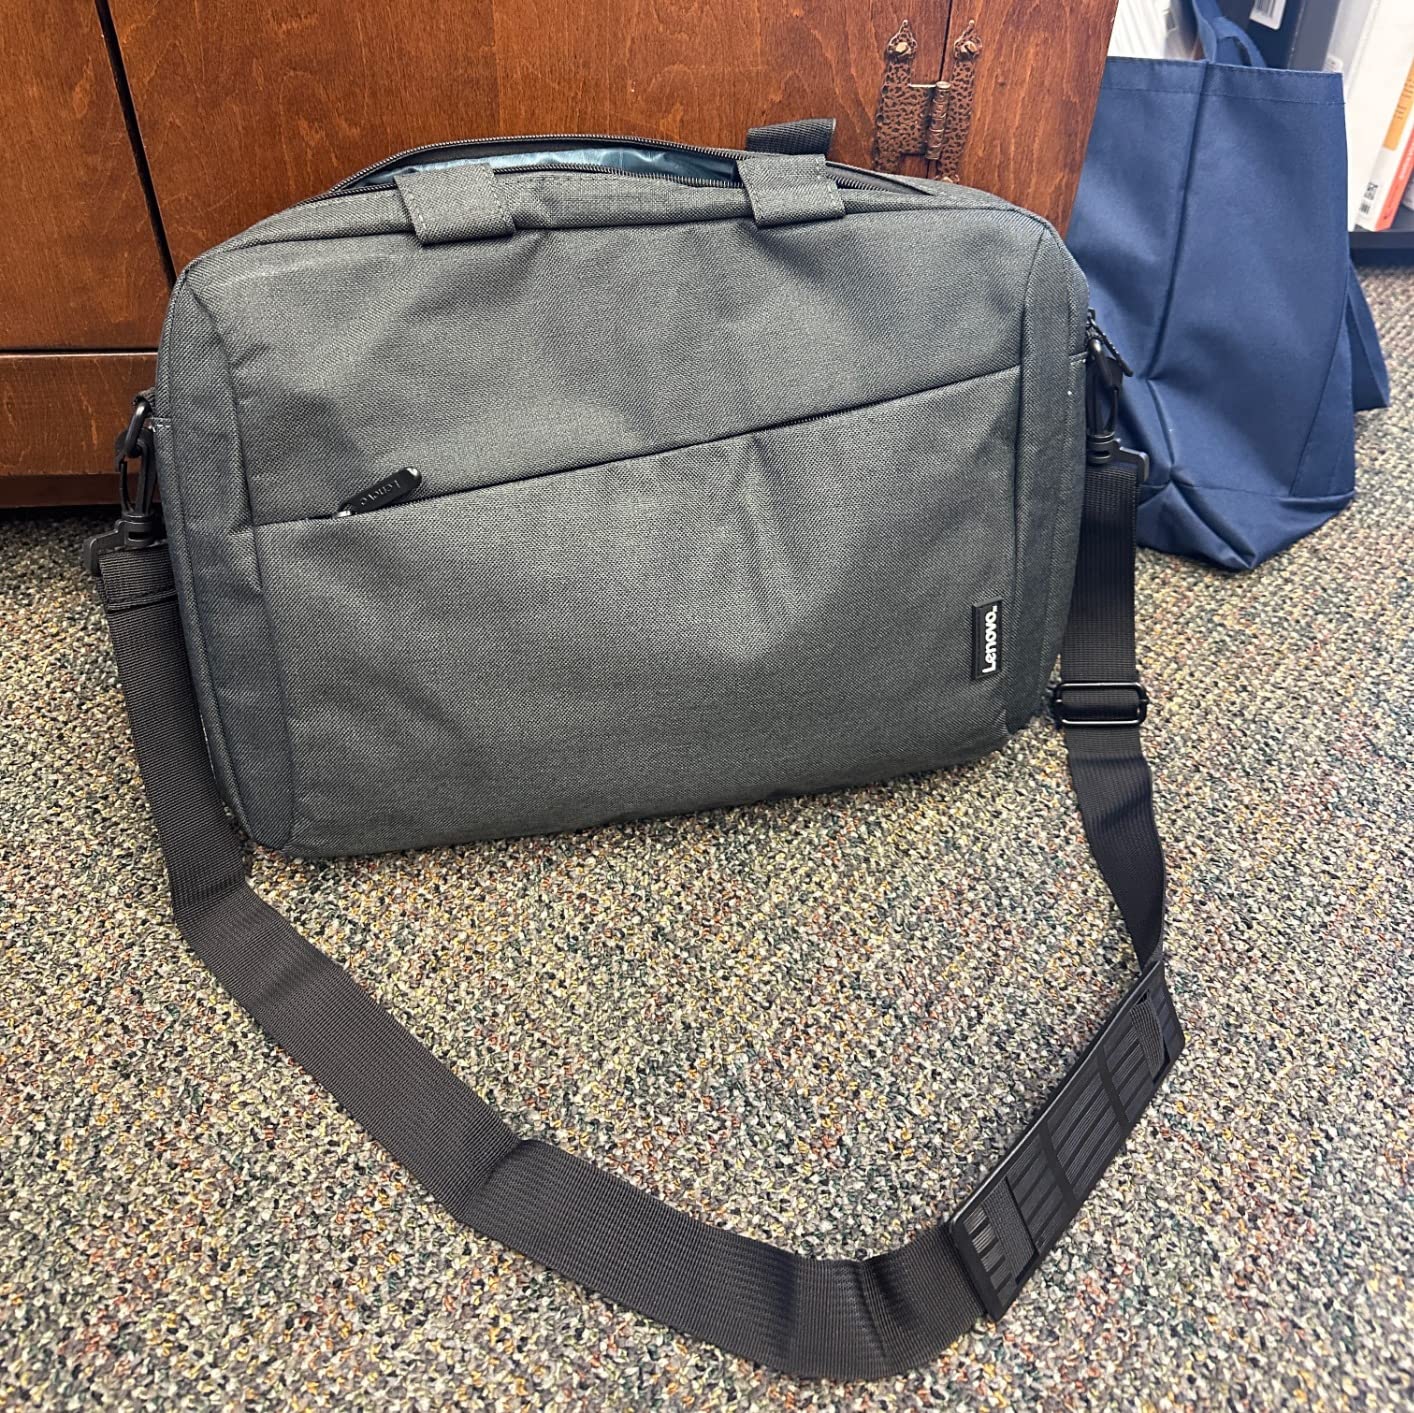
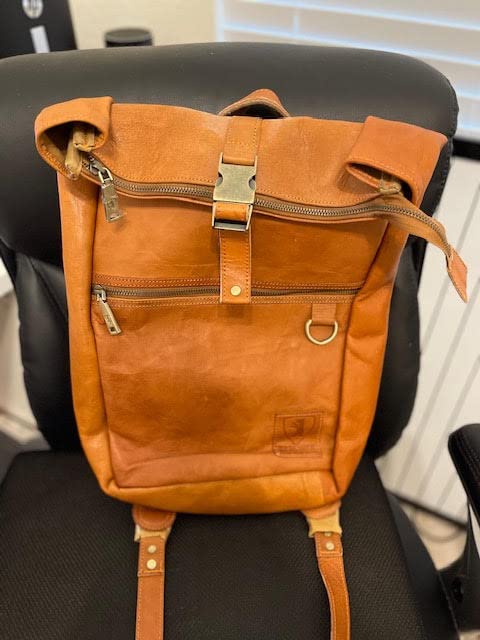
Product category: bag
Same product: no